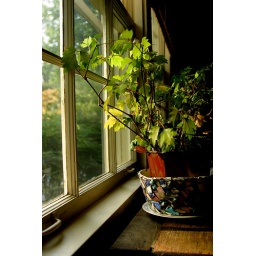
house plant in the window